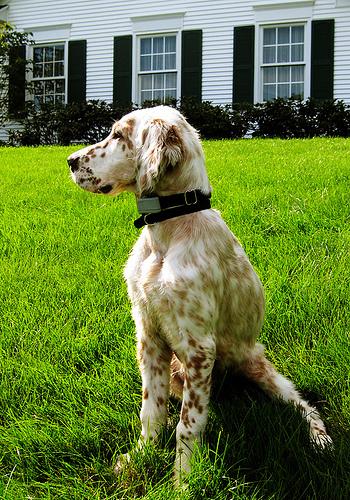
Breed: english setter